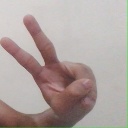
अक्षर: ऐ